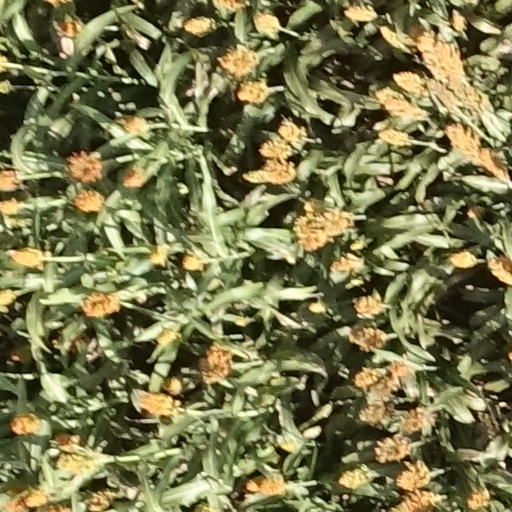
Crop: sorghum